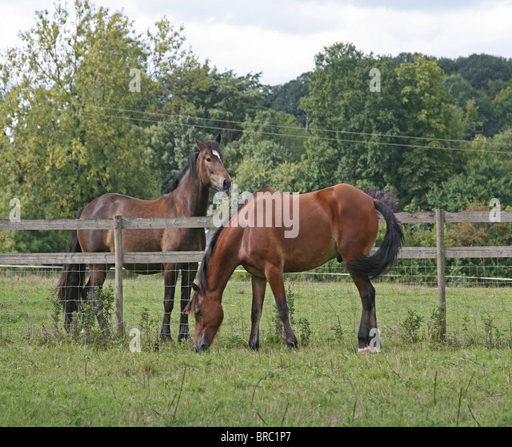
horses grazing in the field , either side of a fence